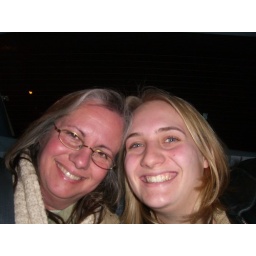
Mom and me riding in the back seat of the car after a night of pizza and wine at Mama Santa's